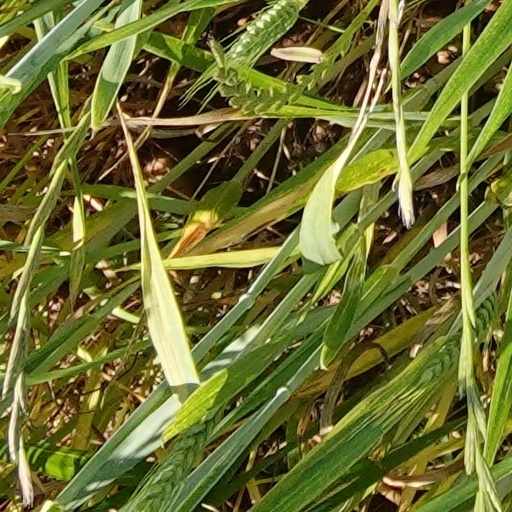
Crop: wheat